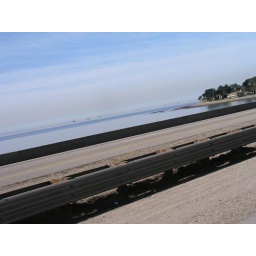
The water was like glass in this bay south of Santa Barbara. Oil platforms in the background.